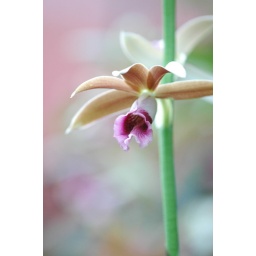
It was taken in green house located in centennial park.